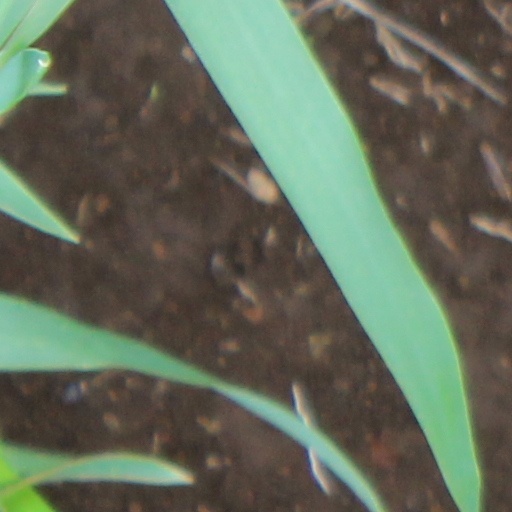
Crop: wheat